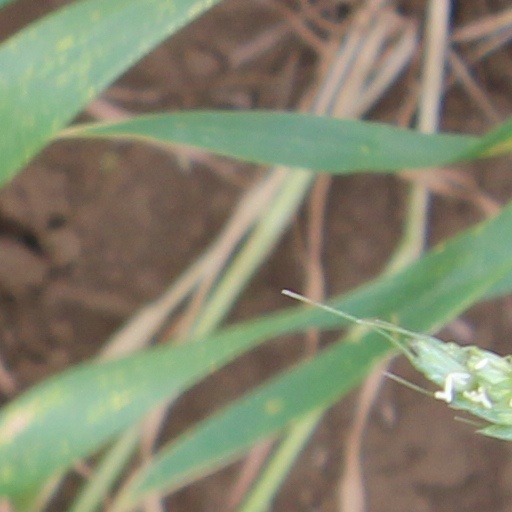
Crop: wheat